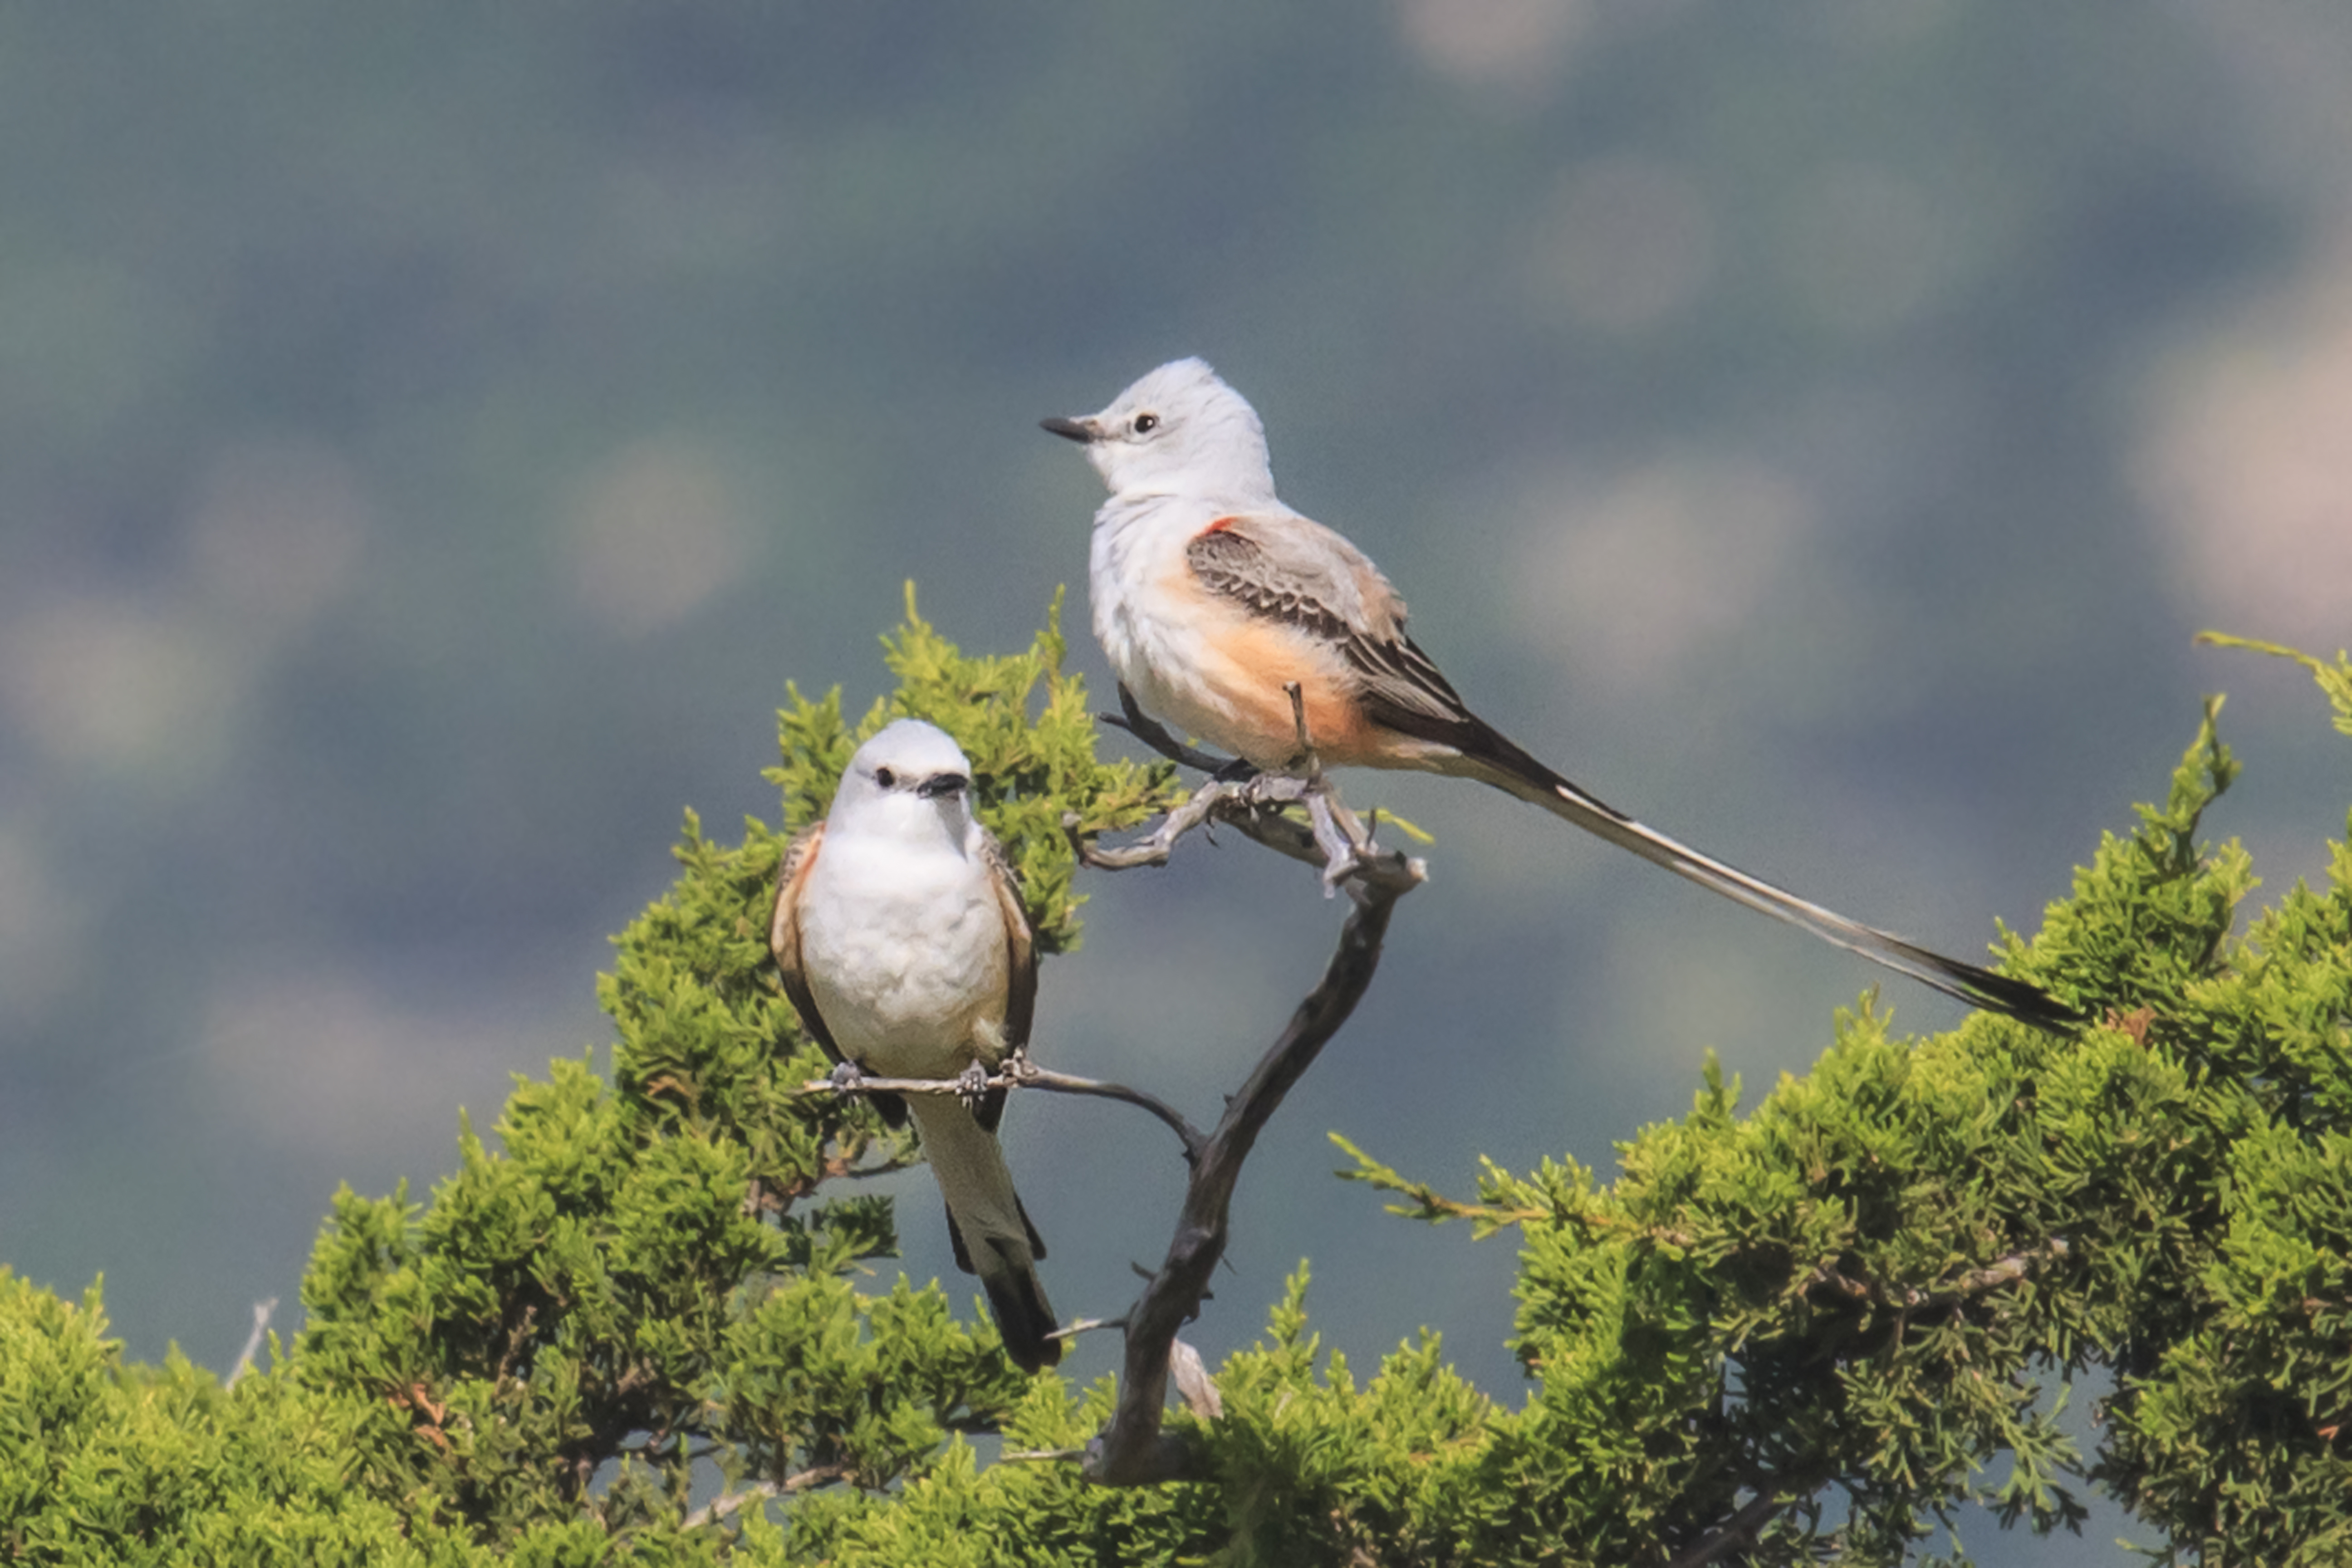
branch, bird, wildlife, beak, fauna, vertebrate, oklahoma, flycatcher, larrysmith, wichitamountains, perching bird